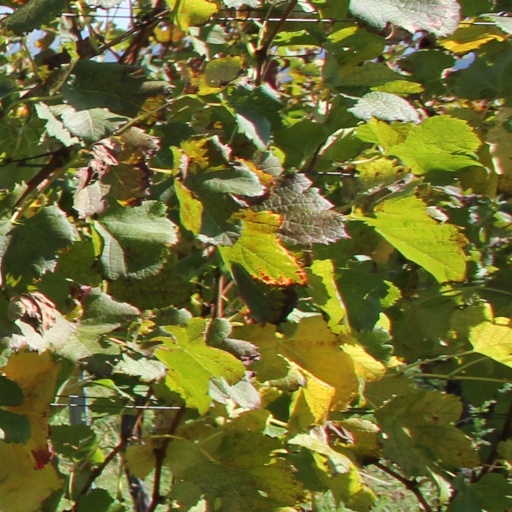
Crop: grape